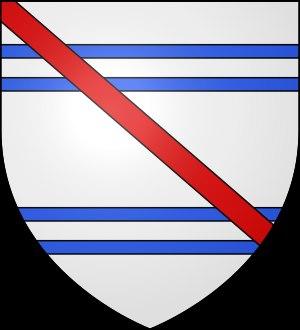
Alain de Tinténiac est un seigneur breton du XIVᵉ siècle, mort en 1352 lors de la Bataille de Mauron. Il était au sac de Quimper en 1344 et participa plus tard au Combat des Trente, en 1351.